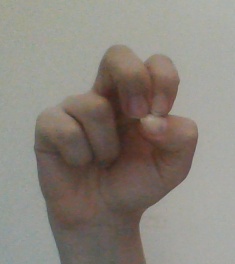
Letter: gaaf